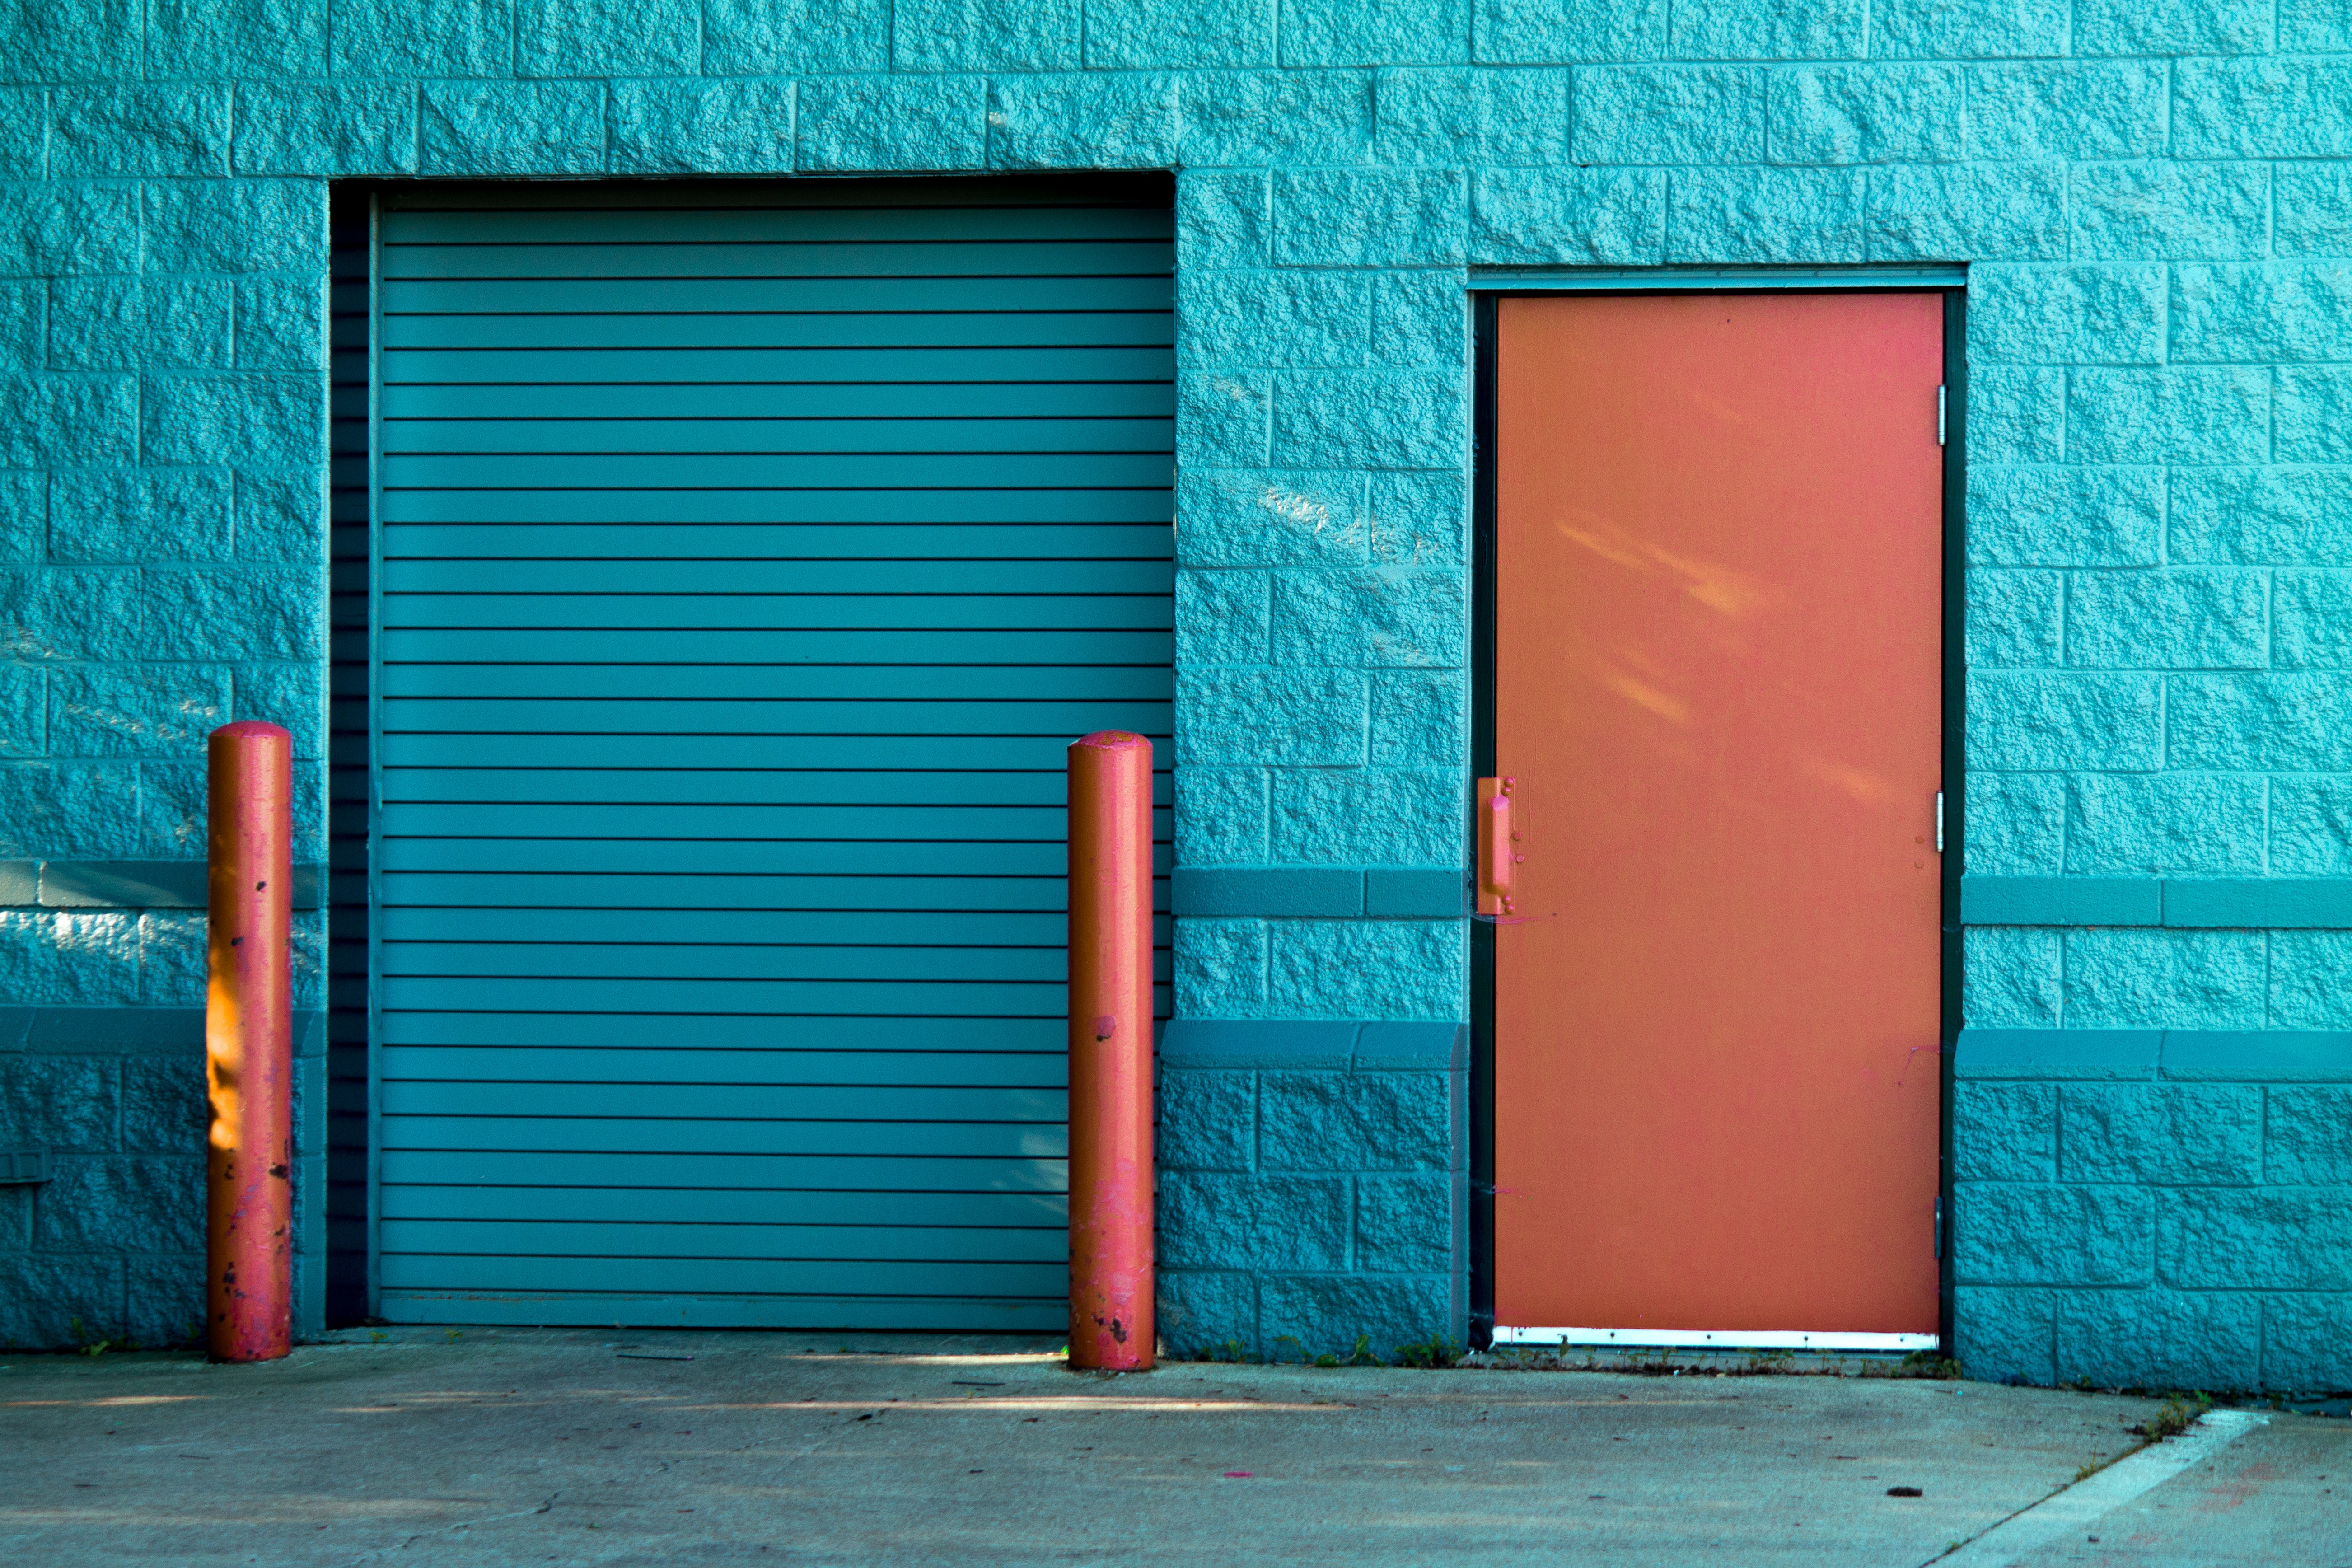
blue, green, red, door, turquoise, wall, pink, teal, yellow, Colorfulness, orange, azure, aqua, line, architecture, Tints and shades, Material property, facade, window, brick, building, wood, house, rectangle, symmetry